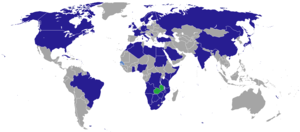
Ceci est une liste des représentations diplomatiques en Zambie. La capitale Lusaka abrite actuellement 41 ambassades et hauts-commissariats.